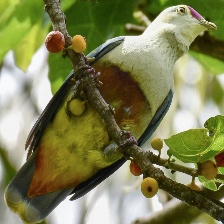
Species: SCARLET CROWNED FRUIT DOVE
Scientific name: PTILINOPUS INSULARIS